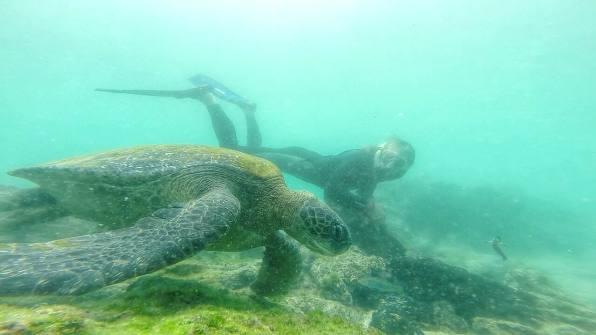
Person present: No